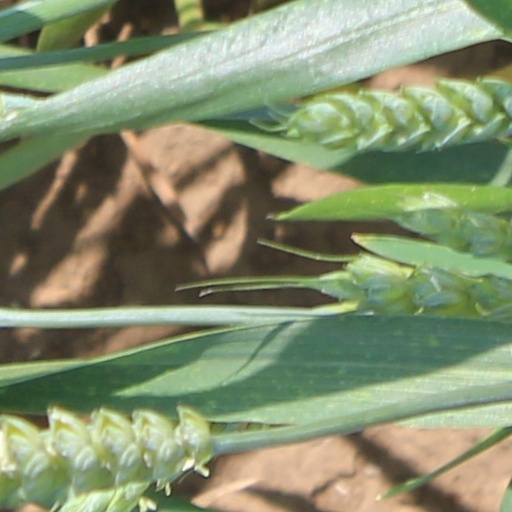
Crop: wheat